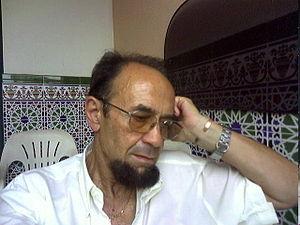
Llorenç Vidal Vidal, né à Santanyí le 26 avril 1936, est un poète, éducateur et pacifiste majorquin. Il est le fondateur, en 1964, de la Journée scolaire de la non-violence et de la paix, une initiative pionnière, non officielle, non gouvernementale, indépendante, libre et volontaire de l'éducation à la non-violence et à la paix pratiqué depuis sa création dans des écoles primaires et secondaires et des universités de pays différents et à laquelle sont invités à participer les centres éducatifs, les enseignants et les étudiants de différentes idéologies qui respectent les droits de l'homme. En 2010, le Cercle Universel des Ambassadeurs de la Paix, Genève, l'a nommé Ambassadeur de la Paix.